John Howell & Son

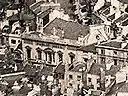
Assembly Rooms, 1858

He bid unsuccessfully for the job of constructing Hastings Pier in 1869 to 1872. However he did win a major contract for the large-scale development of the Cornwallis Estate in 1873. That job included Cambridge Gardens, Cornwallis Gardens and Holmesdale Gardens; March 1873 saw him already laying out Cambridge Gardens on the site of Priory farmyard, and demonstrating his local influence regarding the positioning of adjacent developments. Howell Senior eventually took up residence on the estate at number seven Holmesdale Gardens and called it Priory Mount. It is now the Westwood Centre. Emmanuel Church, Priory Road (now Vicarage Road), was built to the design of Jeffrey & Skiller in 1873. His fee for this job was paid by a local benefactor, Mrs Mendham, who also laid a memorial stone there. In 1875, he engineered a roller skating rink, later called the Cambridge Hall, on the east side of Cambridge Gardens; the site now contains the ESK Warehouse. It was a "large, iron-framed shed with wood panels", 120 ft by 60 ft by 27 ft high, and was opened on 1 February 1875. It was built to the design of "Mr Plumpton of New York" (possibly James Leonard Plimpton) who had designed the skates which would be hired and sold there.